Umberto Di Primio

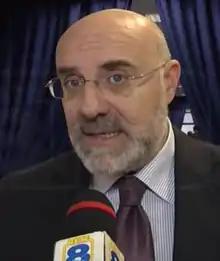

A former member of the far-right parties Italian Social Movement and National Alliance, he joined the centre-right party The People of Freedom in 2009 and then Forza Italia in 2013. He was elected Mayor of Chieti on 28 March 2010 and took office on 30 March. Di Primio was re-elected for a second term on 19 June 2015.